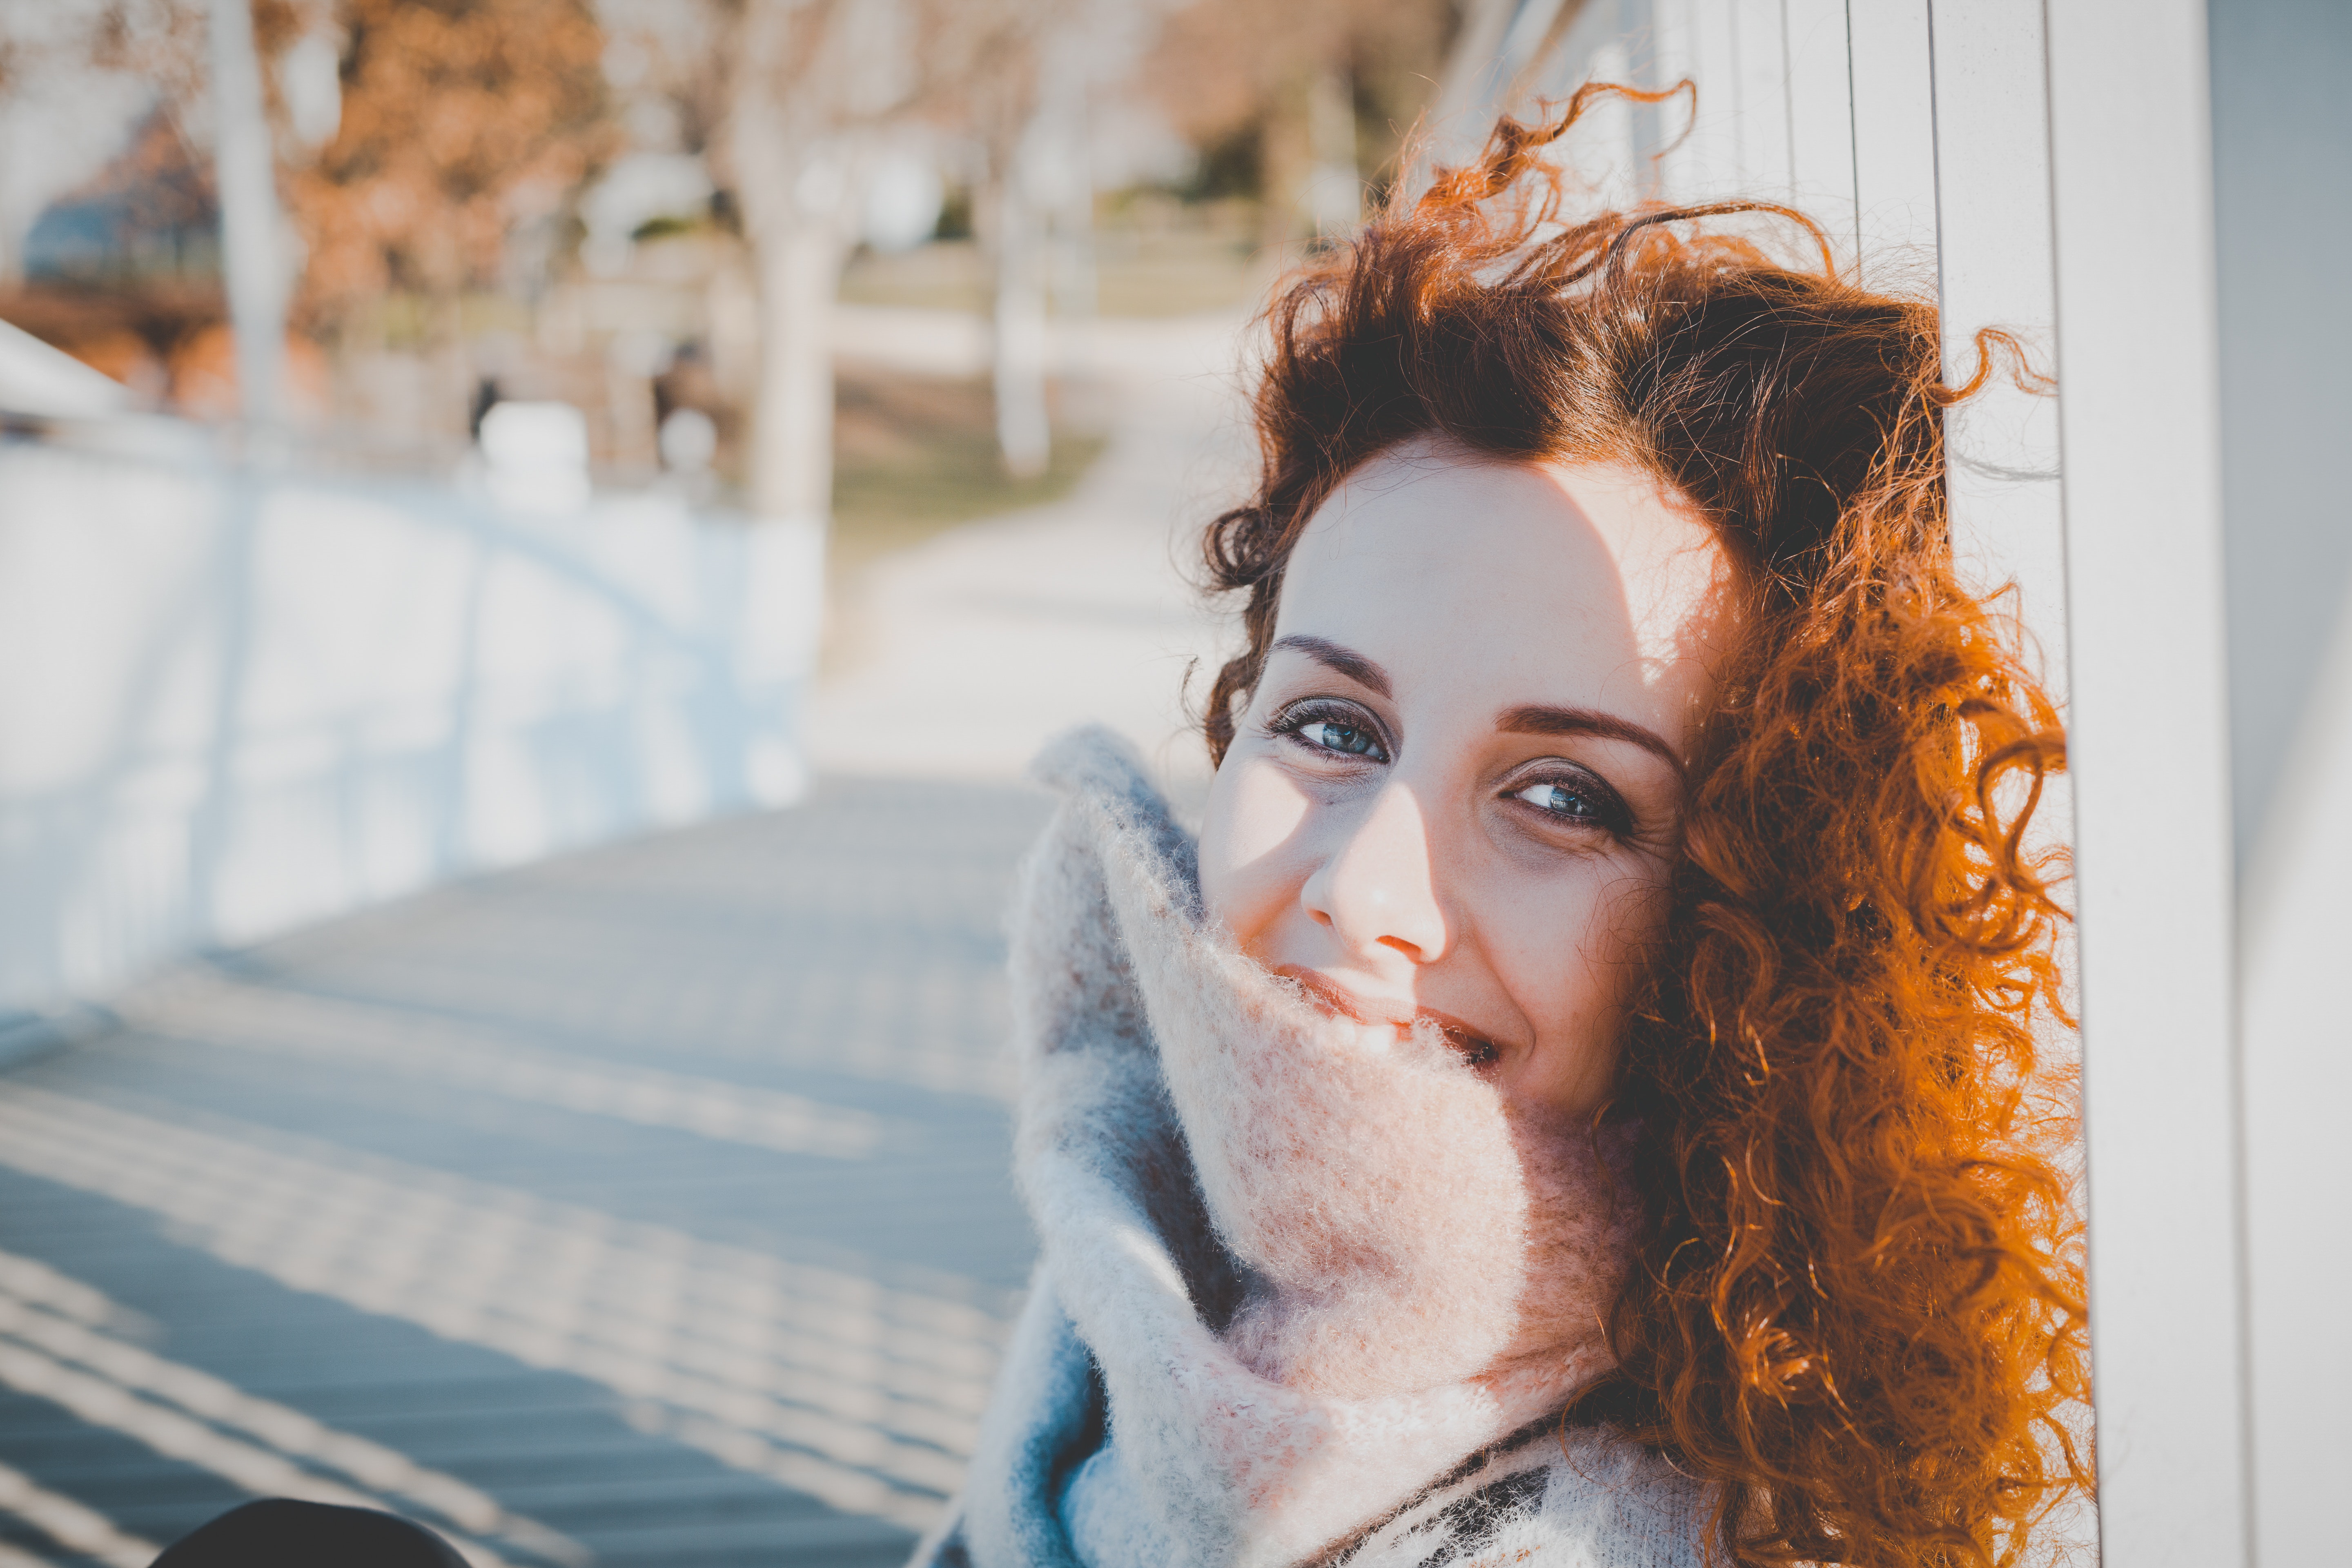
hair, face, eyebrow, head, hairstyle, beauty, eye, lip, chin, forehead, human, cool, long hair, photography, smile, mouth, brown hair, red hair, sunlight, jaw, portrait, moustache, black hair, style, beard